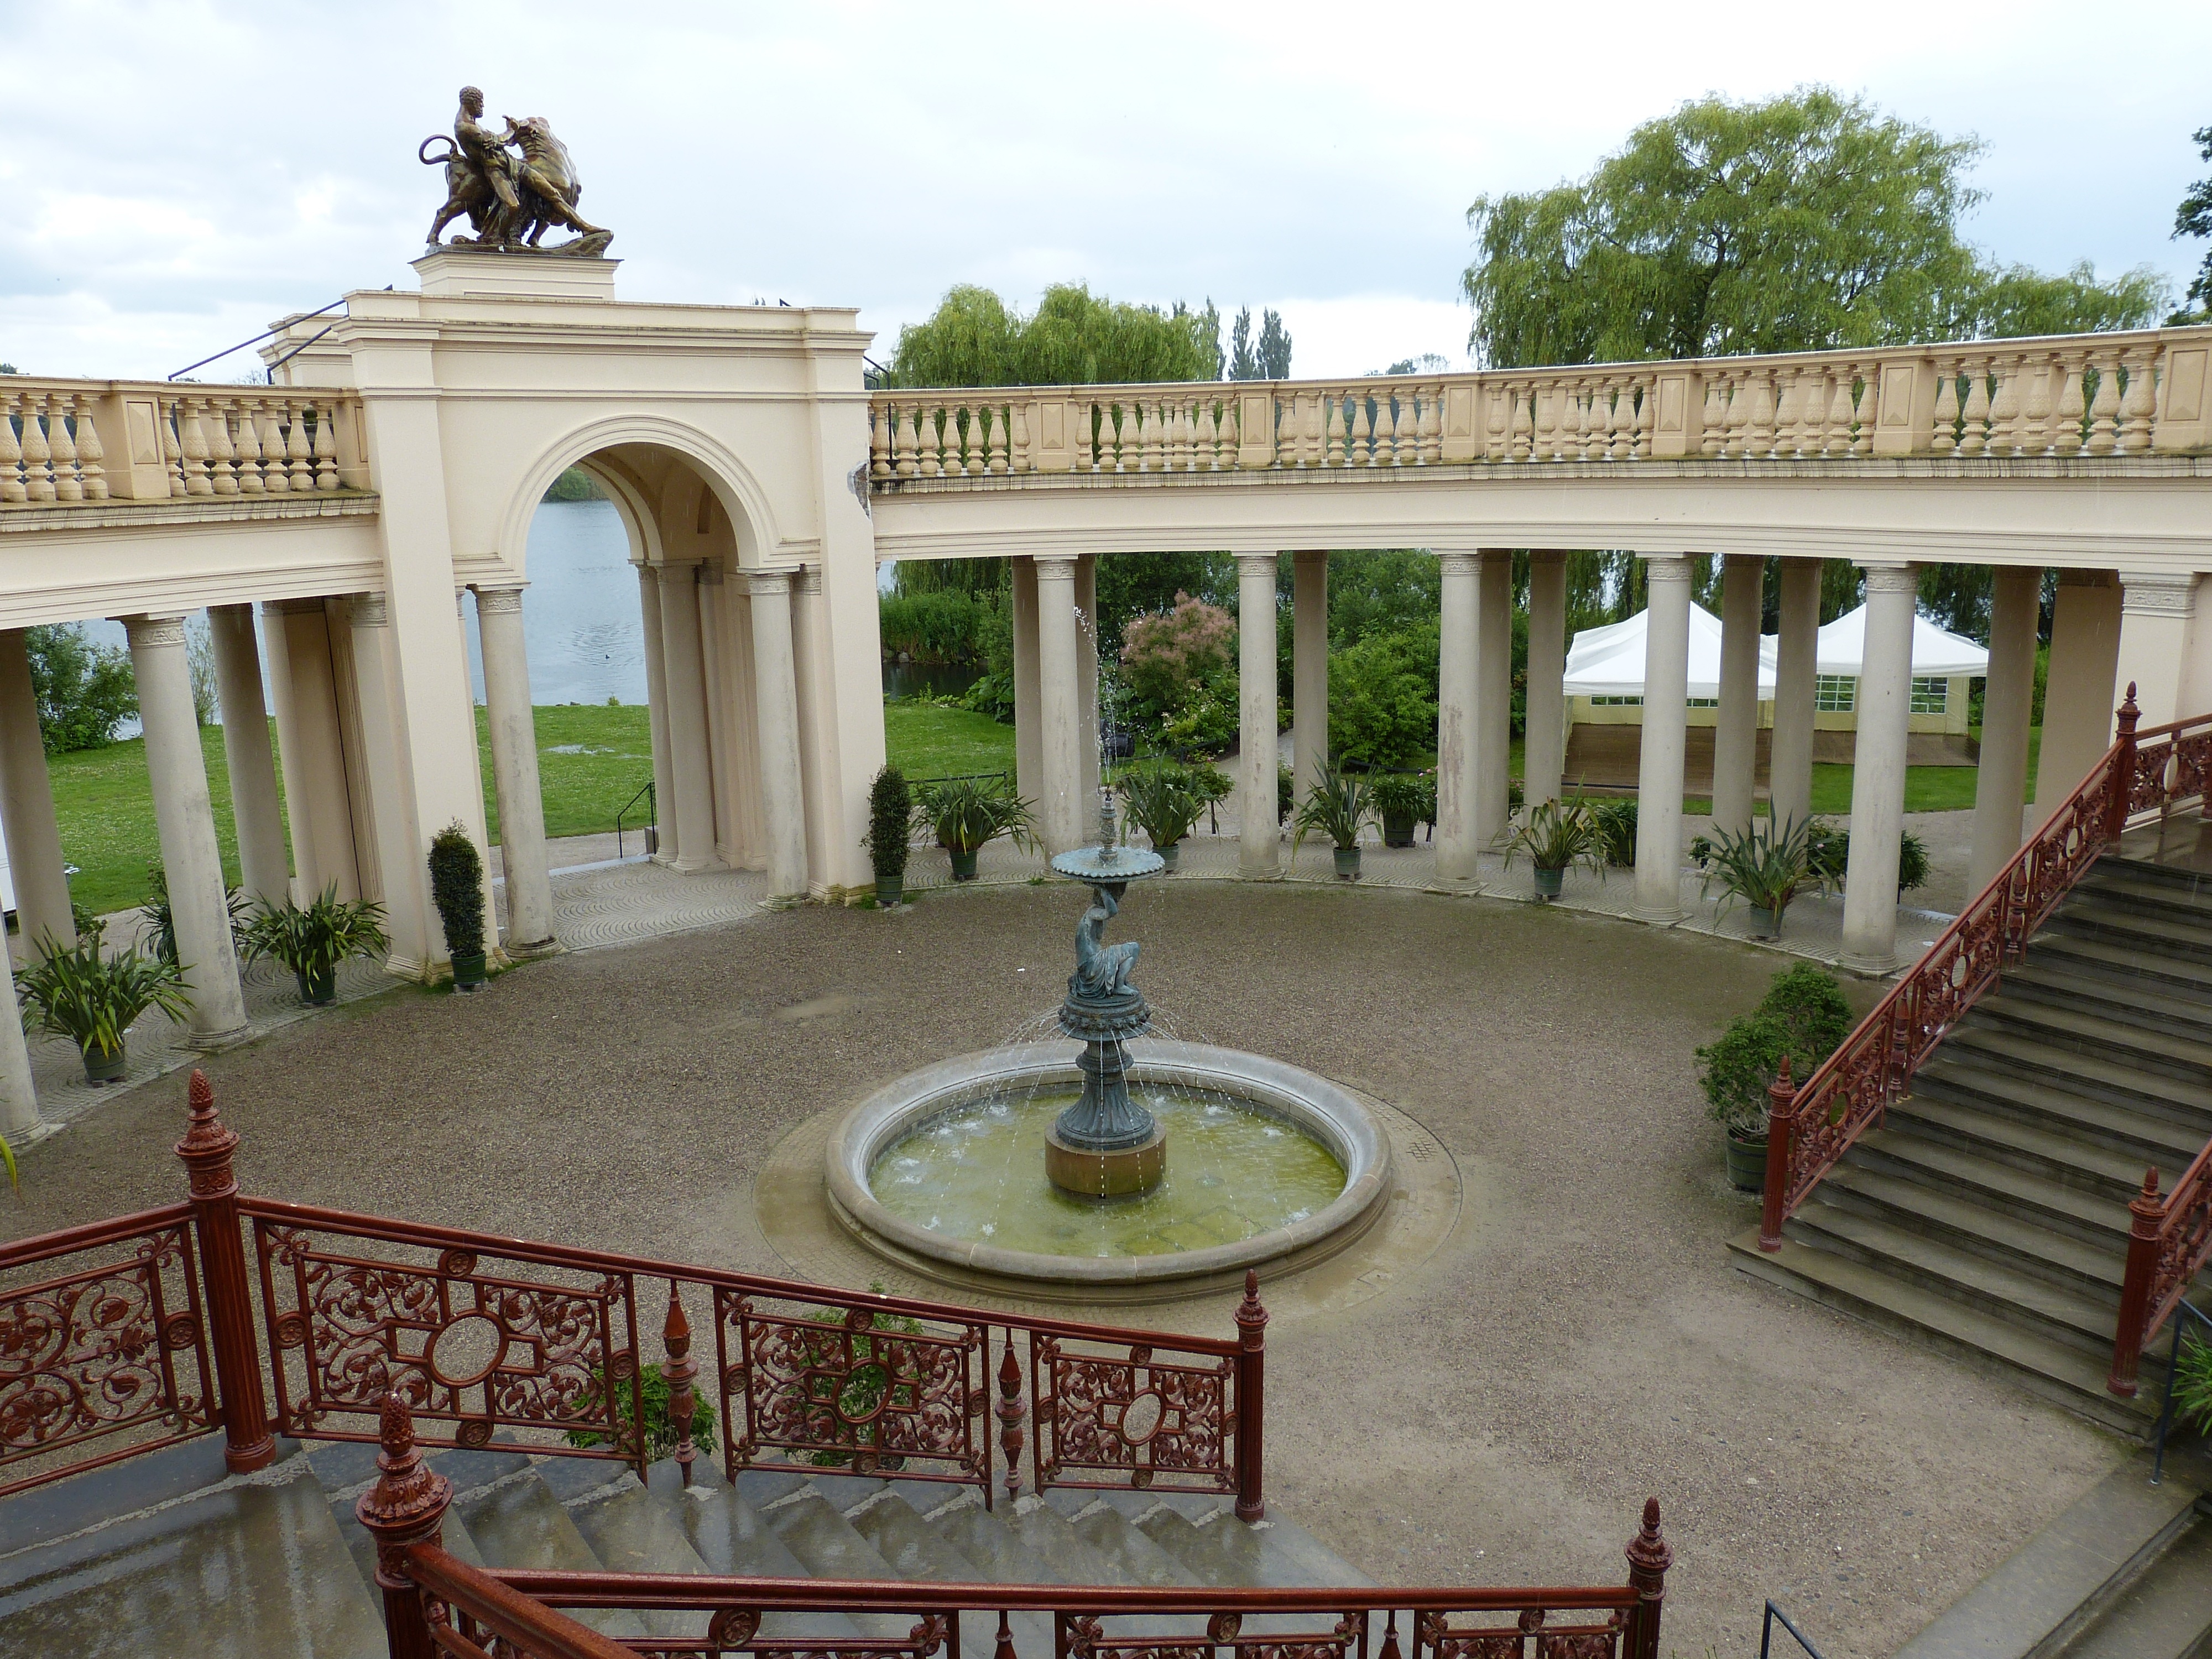
architecture, mansion, building, palace, statue, arch, space, plaza, park, castle, goal, places of interest, sculpture, courtyard, stairs, fountain, tourist attraction, estate, historically, schwerin, columnar, hacienda, castle park, schlossgarten, mecklenburg western pomerania, state capital, ancient history